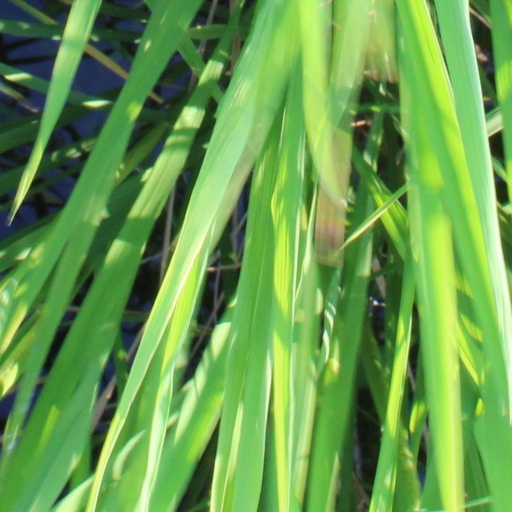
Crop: rice